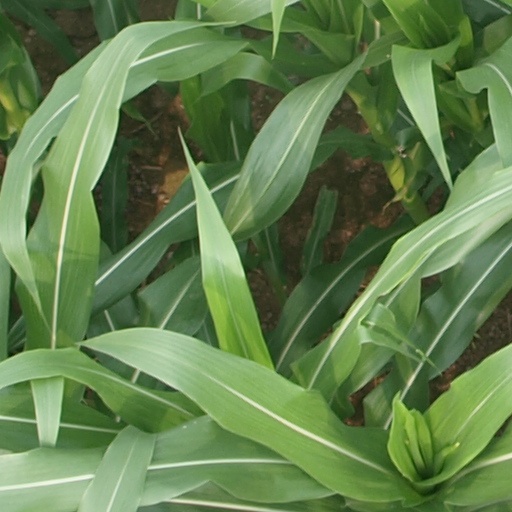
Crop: maize; corn